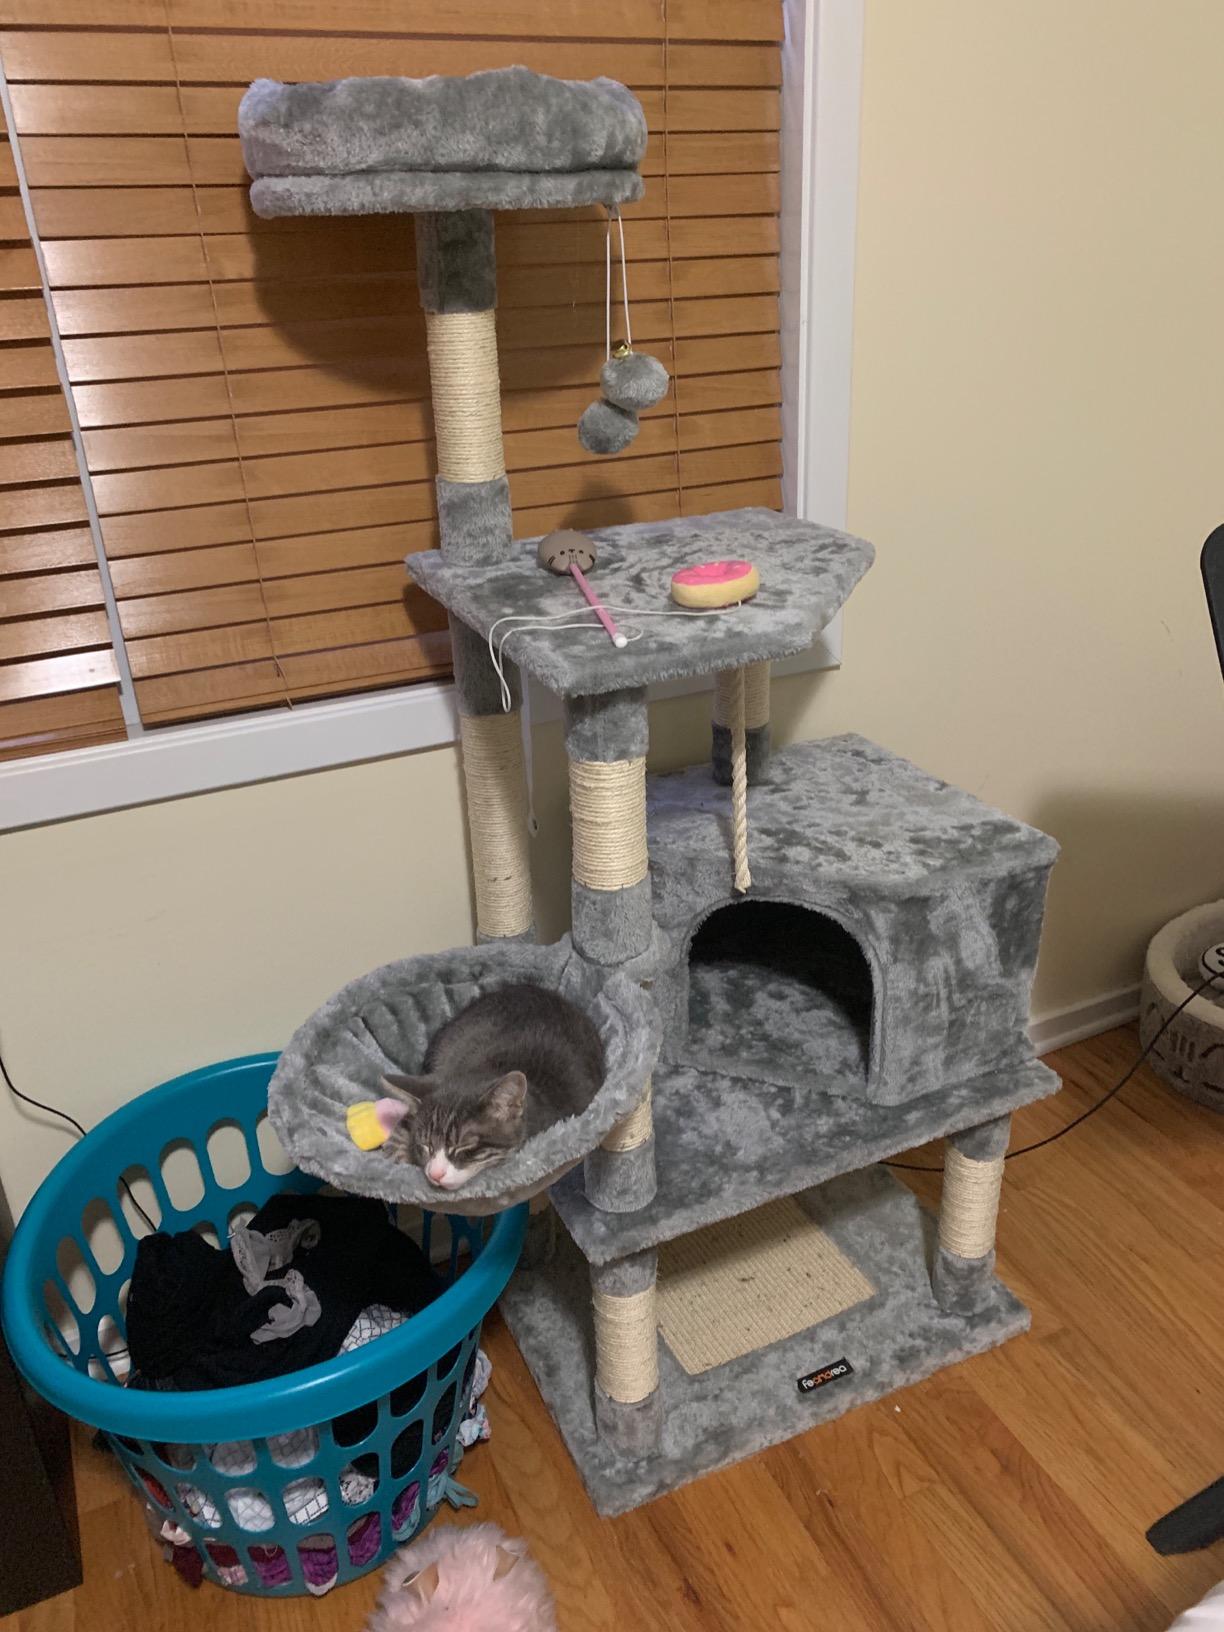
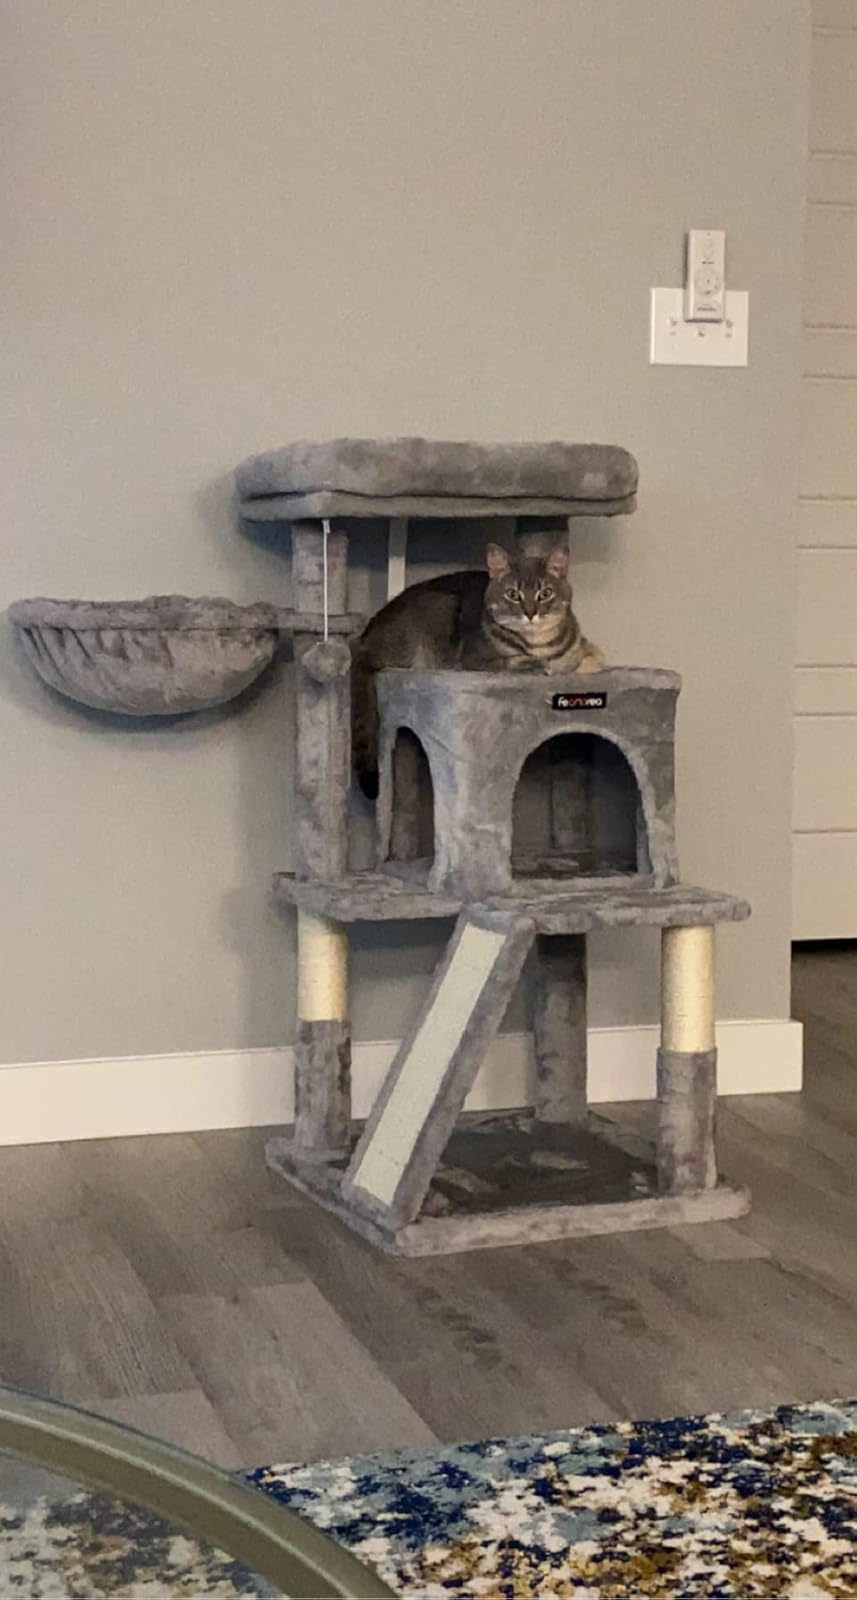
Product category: items_cat tree
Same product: no